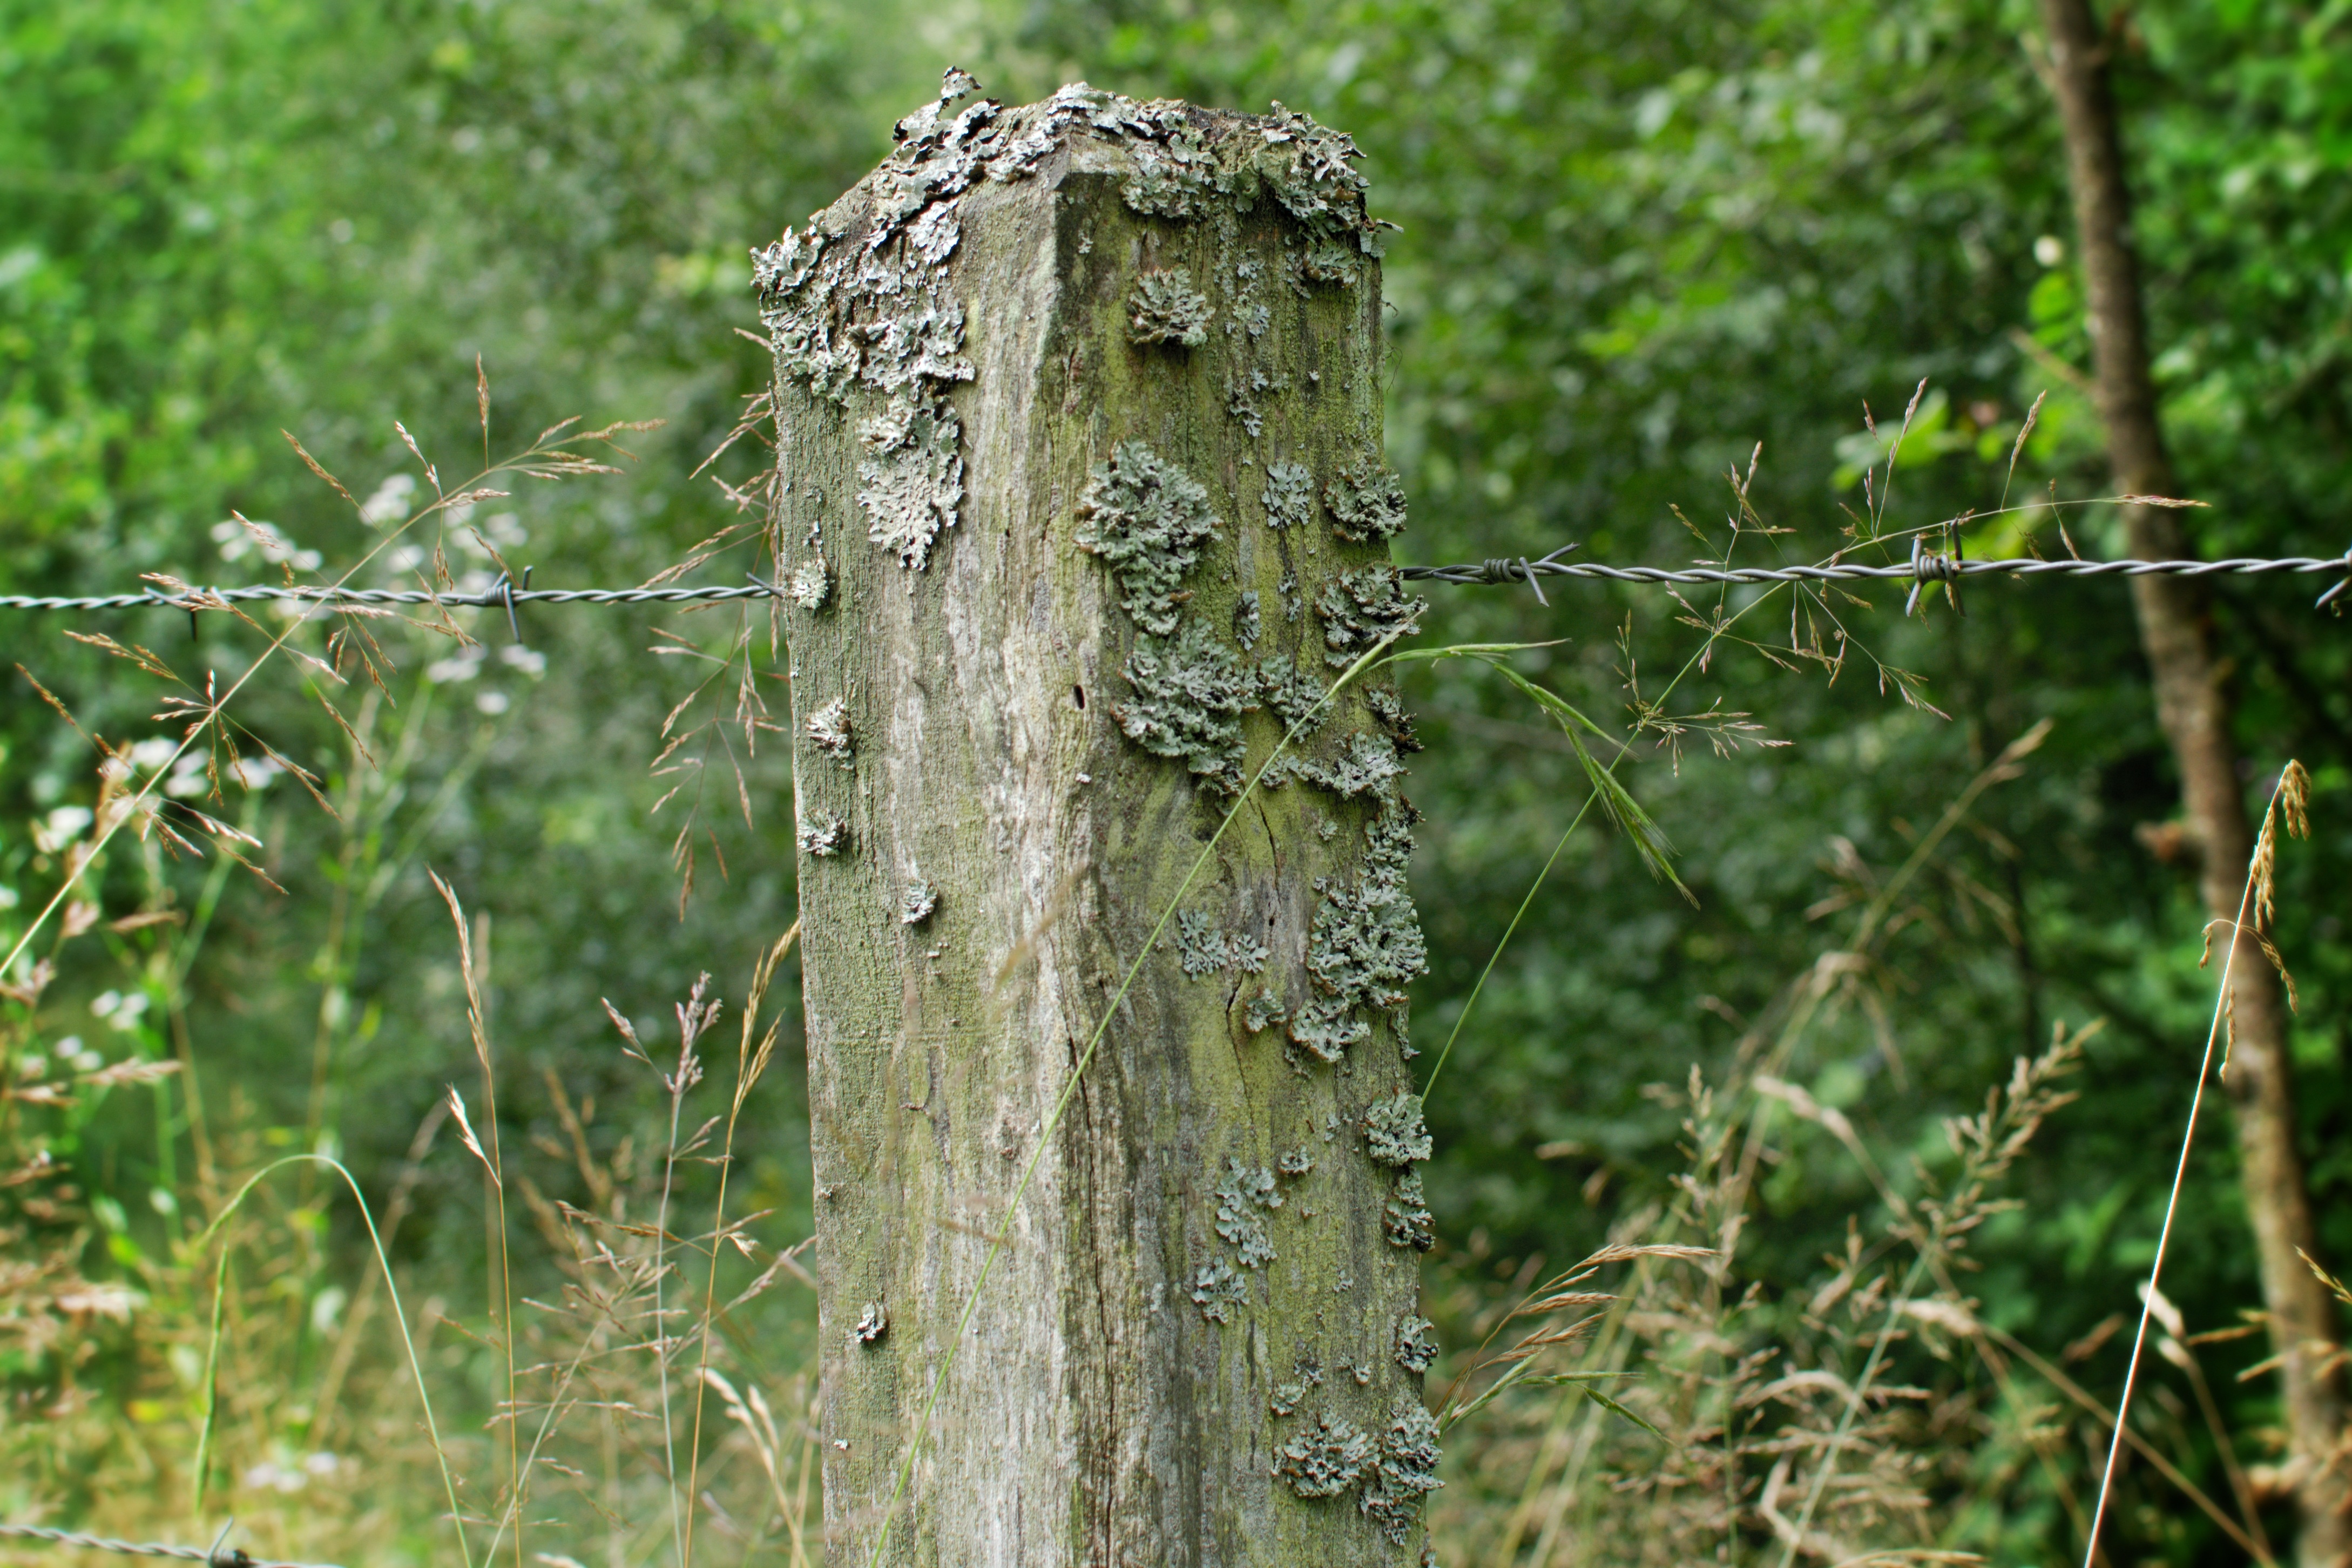
tree, forest, branch, fence, barbed wire, post, plant, trunk, old, overgrown, wildlife, jungle, pasture, wood pile, woodland, habitat, wiring, pasture fence, fouling, demarcation, fence post, wooden posts, natural environment, woody plant